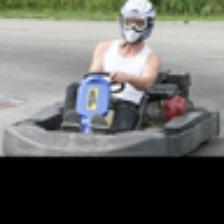
Label: NonHuman